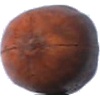
Label: Nut Pecan 1